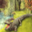
Label: crocodile